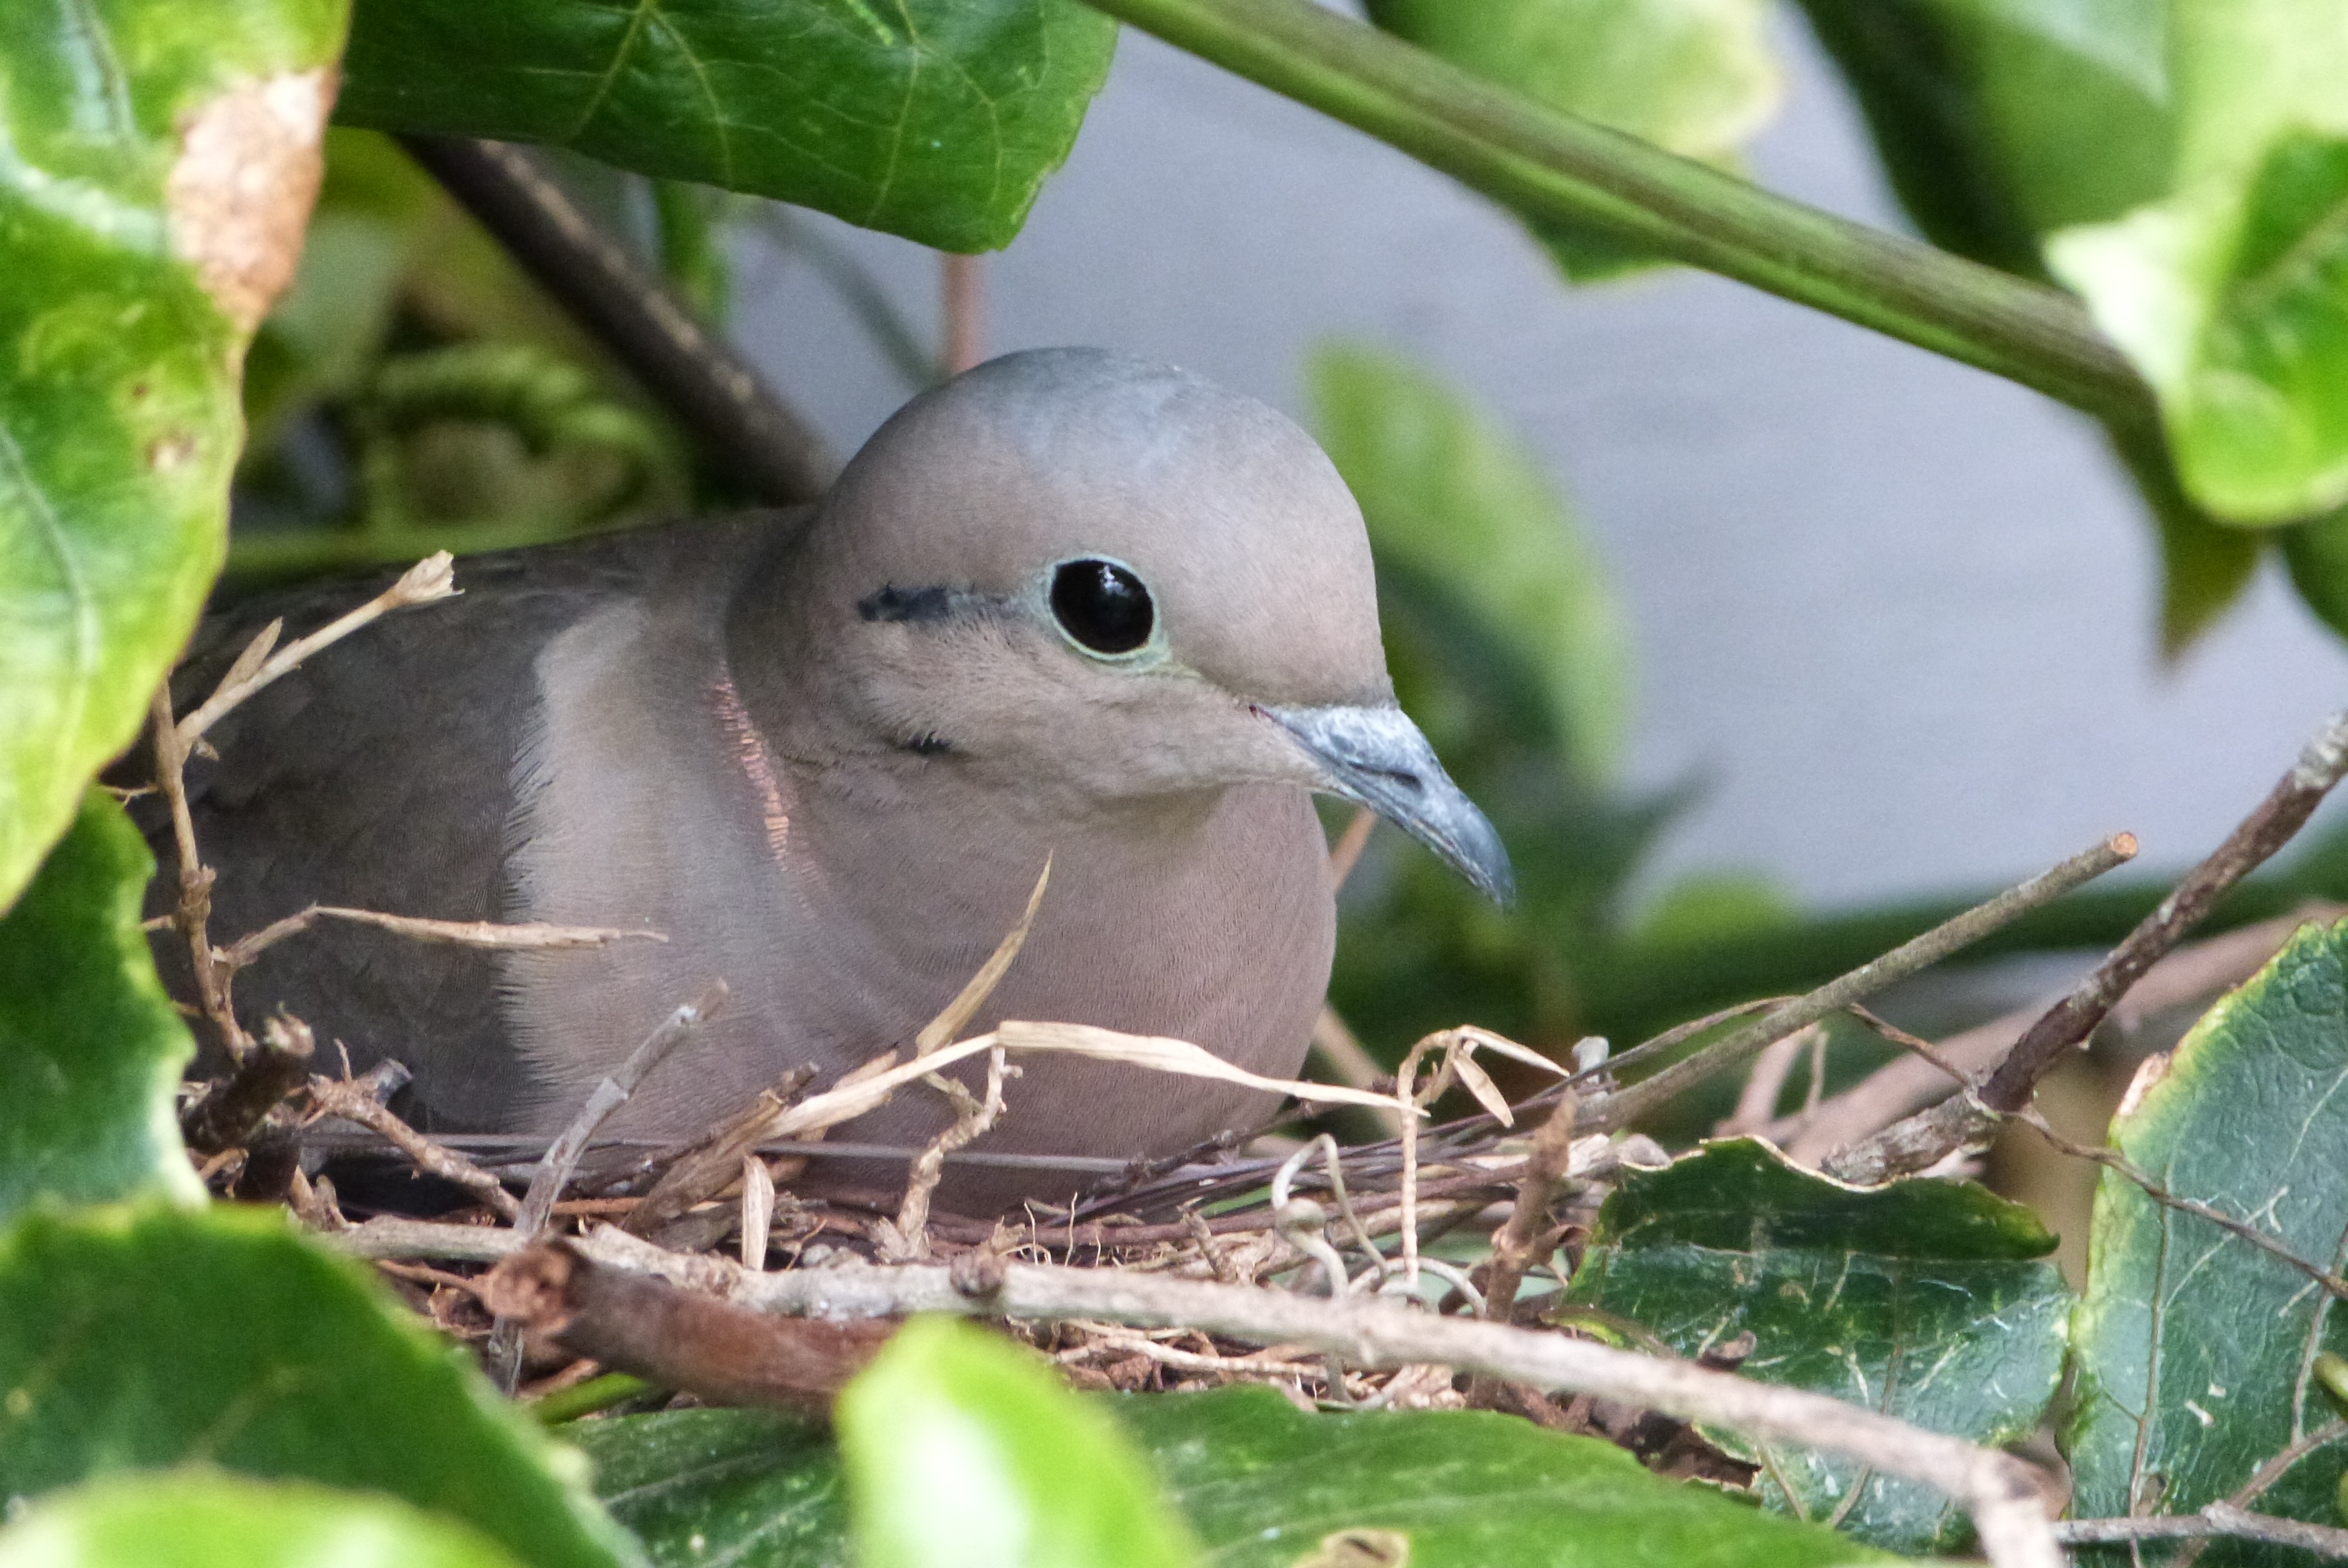
nature, branch, bird, flower, wildlife, green, beak, fauna, vertebrate, parakeet, perching bird, pigeons and doves, stock dove